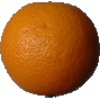
Label: Orange 1